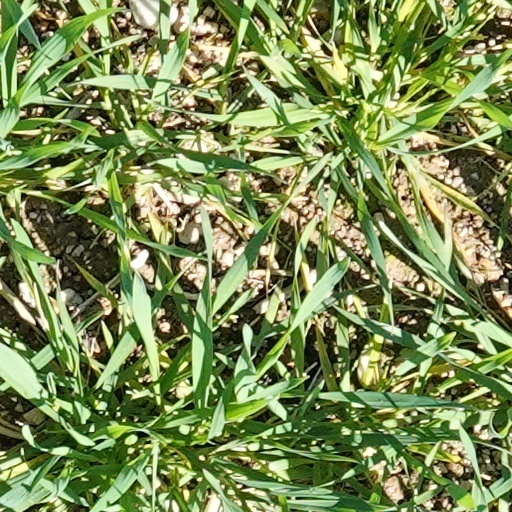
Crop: wheat